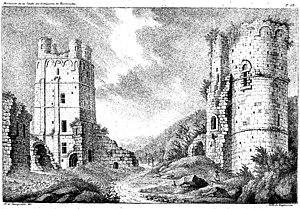
Ruines du château de Hambye.
La famille Paynel est une famille anglo-normande de moyenne importance qui pourrait être originaire des Moutiers-Hubert.